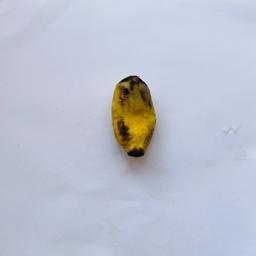
Banana variety: Sabri Kola